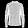
Label: Shirt